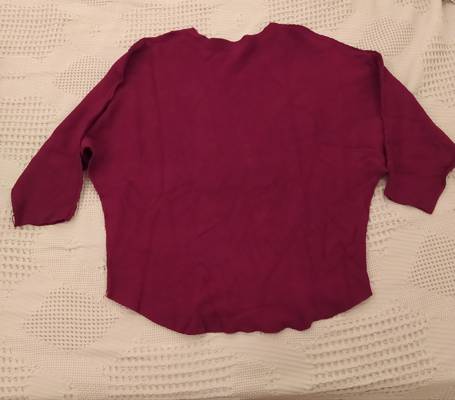
Waste category: clothes